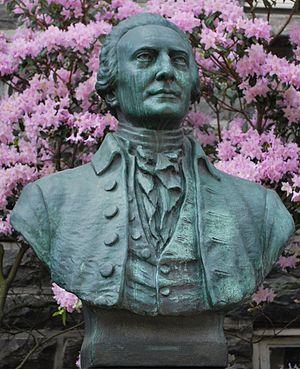
Ambrosia Tønnesen est une sculptrice norvégienne. Elle est considérée comme la première sculptrice professionnelle en Norvège et est surtout connue pour ses nombreux portraits, notamment des statues, des bustes et des reliefs.